L. K. Samuels

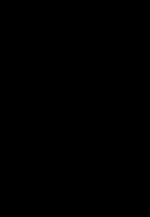
Libertarian Feminism symbol designed by L.K. Samuels in the mid 1970s

In 1974 Samuels joined the Peace and Freedom Party and was elected to the PFP Central Committee in Orange County. He represented the 39th Congressional district as a delegate to the PFP 1974 convention in Sacramento, which resulted in a split between libertarian and socialist factions. The libertarian faction was recognized as the legal PFP for almost two years. Samuels worked with feminist-libertarian Elizabeth Keathley's PFP campaign for California governor in 1974. Samuels was expelled by the socialist faction in 1976 after the entire PFP State Central Committee resigned and joined the Libertarian Party.